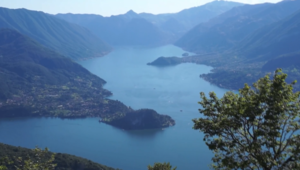
L’île Comacina est située sur le Lario, dans la branche de Côme, dans la commune d’Ossuccio, en Italie. Elle est située à une centaine de mètres du rivage, si bien que certaines personnes n’hésitent pas à effectuer la traversée à la nage.
Le lac de Côme est un lac italien des Préalpes lombardes situé à cheval sur les provinces de Côme et de Lecco, à environ 45 km au nord de Milan. Avec une profondeur maximale de 418 m, un pourtour de 170 km et une superficie de 145 km², c'est l'un des plus importants lacs italiens.